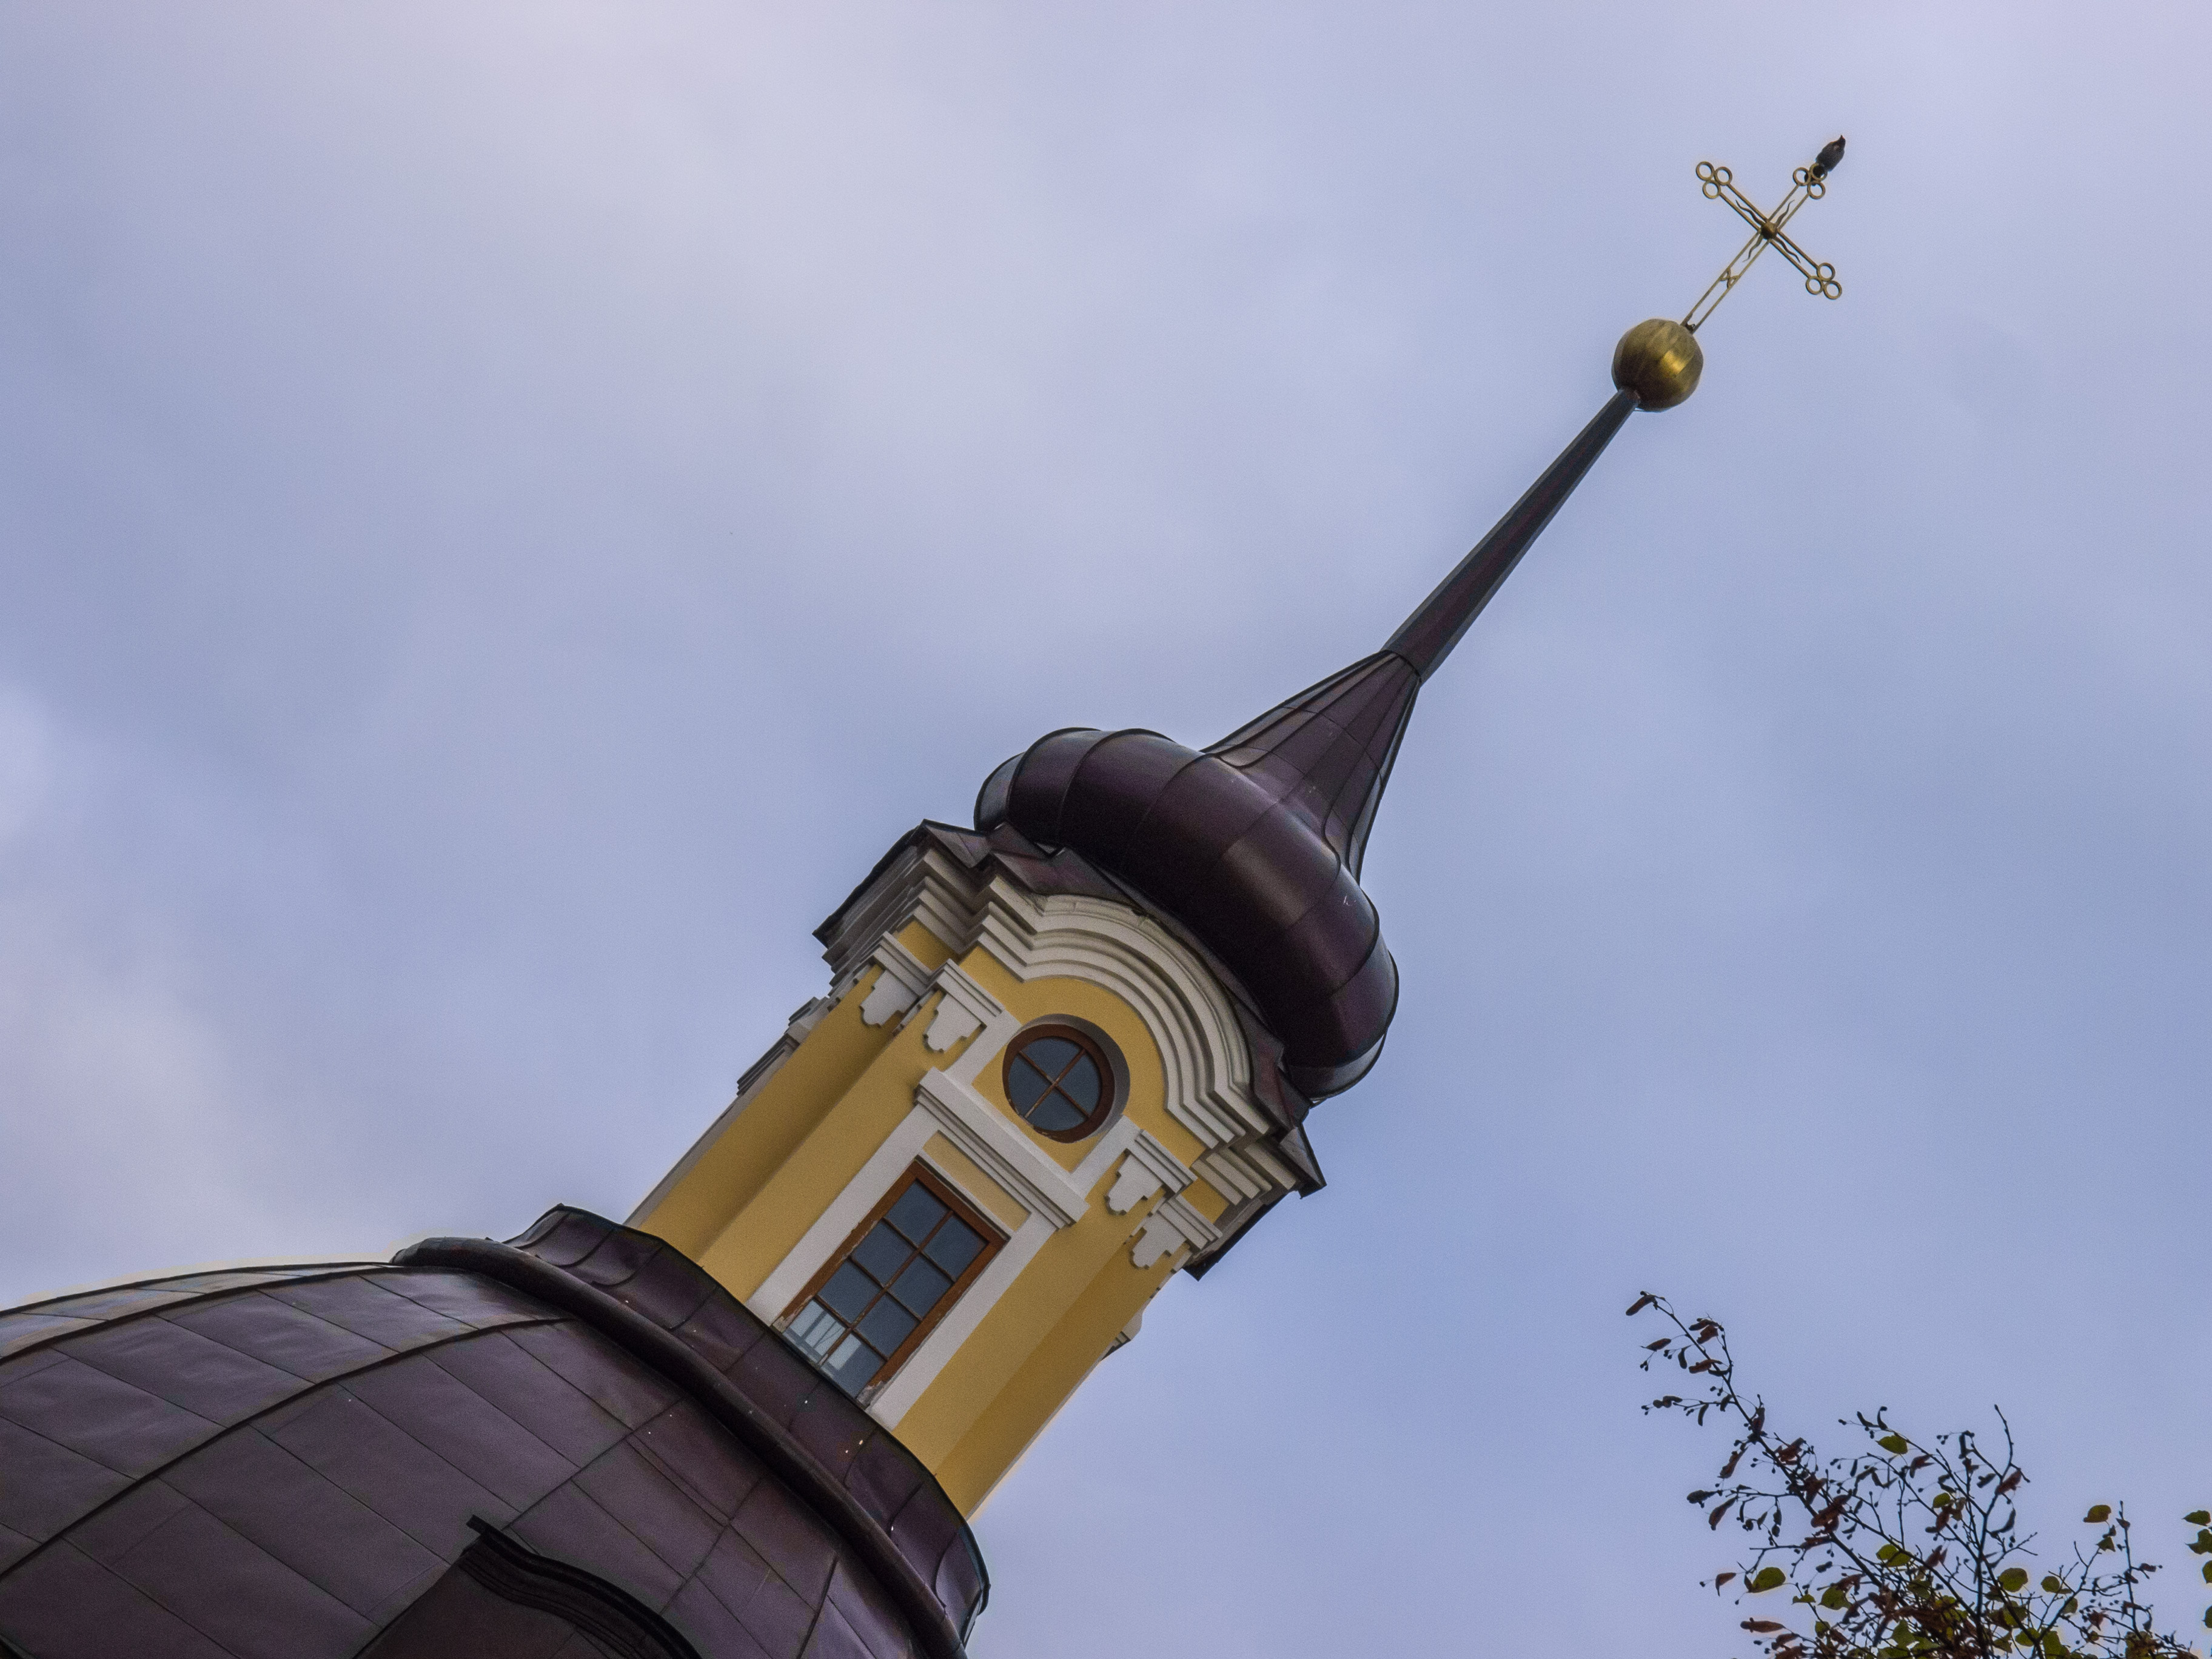
image, landmark, tower, steeple, sky, architecture, spire, city, clock tower, building, street light